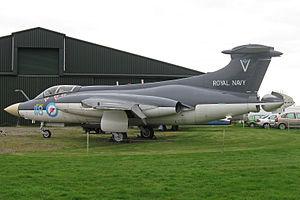
Le Torrey Canyon est un pétrolier dont le naufrage est survenu le 18 mars 1967. Ce pétrolier de la filiale libérienne de l'Union Oil Company of California, compagnie américaine, armé par une filiale américaine de l’Union Oil Company of California, chargé de 120 000 tonnes de pétrole brut, s’échoue entre les îles Sorlingues et la côte britannique. Malgré une mobilisation de tous les moyens de lutte disponibles, plusieurs nappes de pétrole dérivent dans la Manche, venant toucher les côtes britanniques et françaises. Il se révélera plus tard que certains des dispersants utilisés pour la lutte étaient plus toxiques que le pétrole.